Andy Hamilton (darts player)

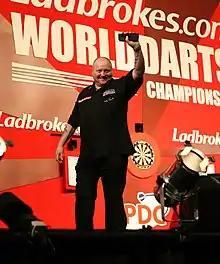
Hamilton in 2007

Hamilton reached the semi-finals of the 2007 PDC World Championship before bowing out 6–0 to eventual runner-up Taylor. Hamilton's campaign began with a 4–3 victory over Mark Dudbridge before defeating Dennis Priestley 4–1 and Jenkins 5–4 in the quarter-finals. He hit 46 180s during the tournament, second only to the overall winner Raymond van Barneveld.